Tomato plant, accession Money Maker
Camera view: tilt-top (135 deg); turntable rotation: 330 degrees
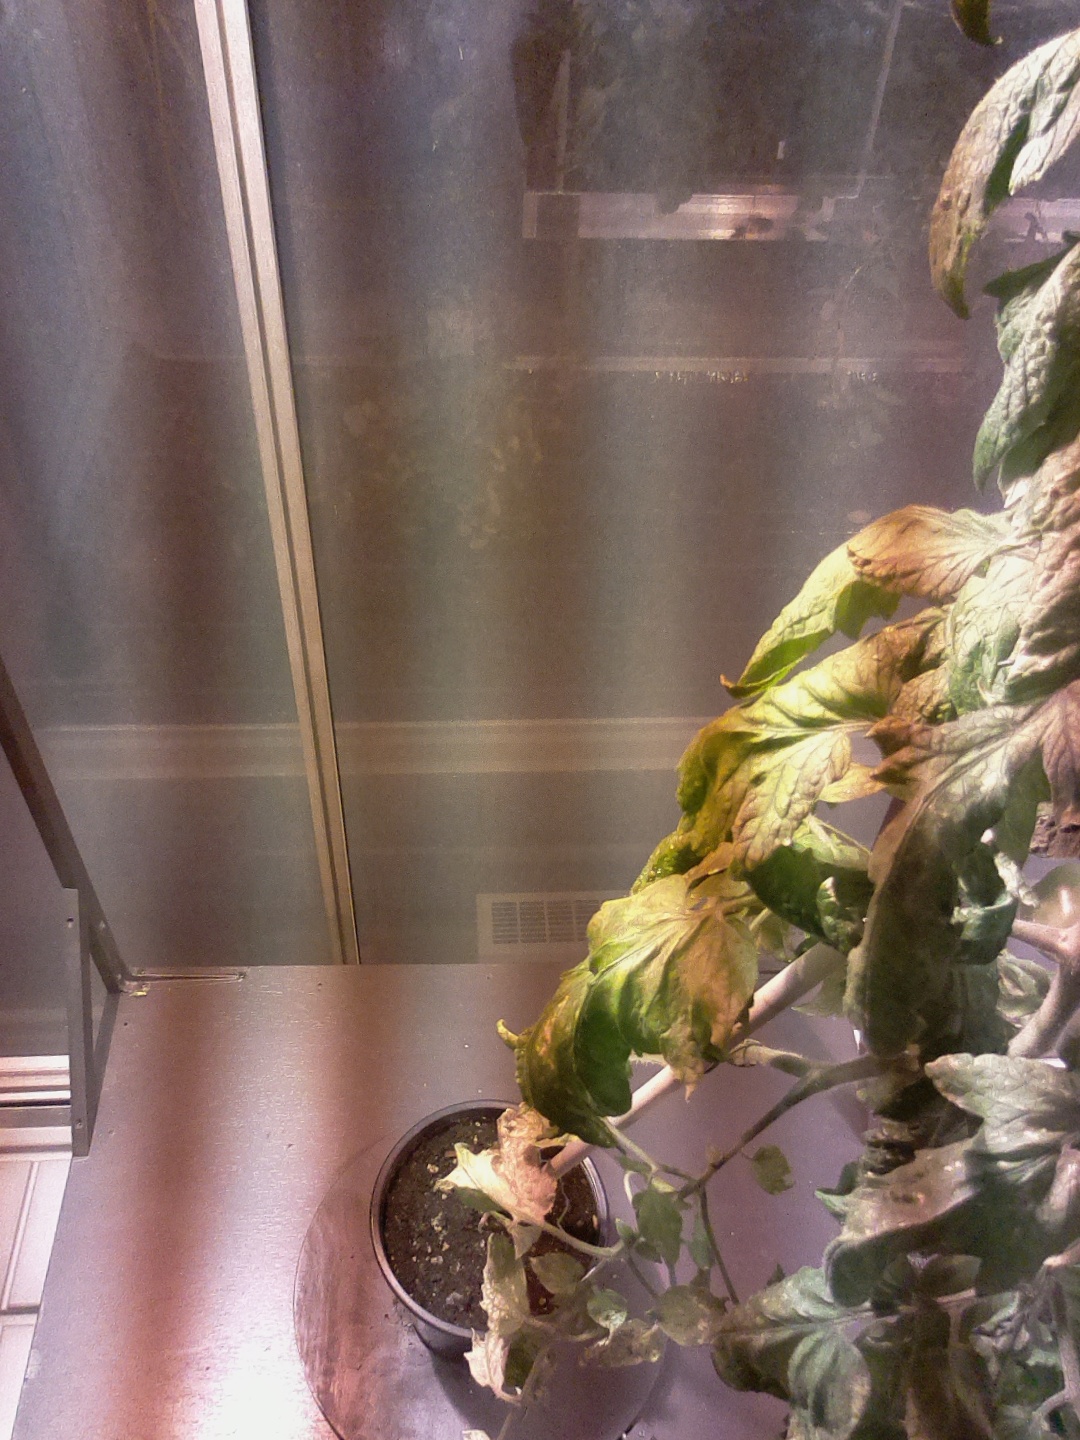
BBCH growth stage 74: 40%-50% of final fruit size